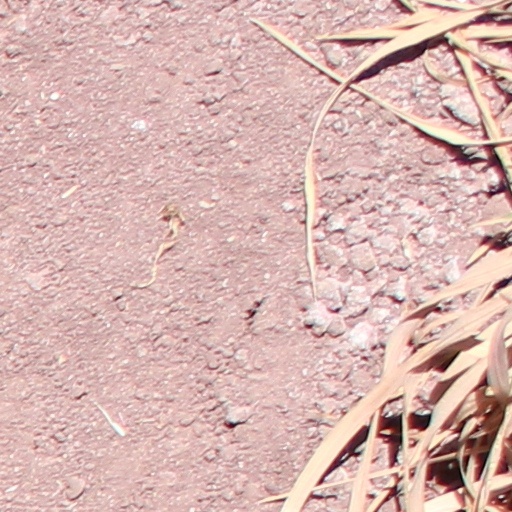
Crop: wheat